Chantel McGregor

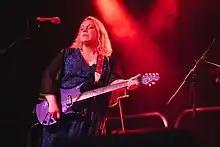
McGregor at the Corn Exchange, Hertford in 2023

A live album, "Bury'd Alive", recorded at The Apex, Bury St Edmunds, on 29 March 2019, was released on 6 September 2019. This is made up of songs from the first two albums, "Like No Other" and "Lose Control", together with a song from her next studio album, a long instrumental entitled "April". In December 2019, the American magazine, "Guitar World", proclaimed "Bury'd Alive" as the 11th best guitar album of the decade.